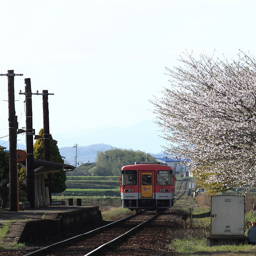
A red train traveling down rail road tracks.
A passenger train on the tracks in a rural area.
A passenger train traveling down the railroad tracks.
A train is riding on the rails next to trees and power lines.
A small passenger train is coming down the tracks.